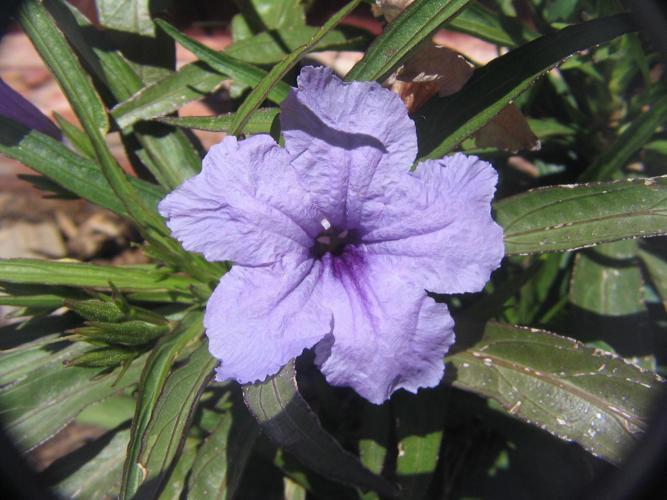
Label: mexican petunia